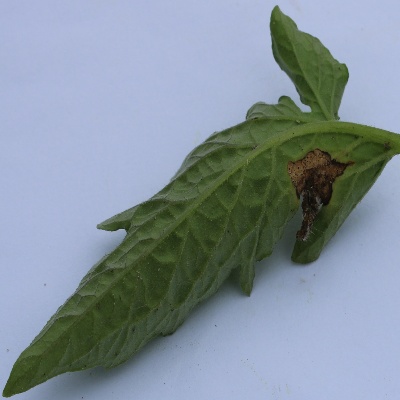
Crop: Tomato
Condition: septoria leaf spot